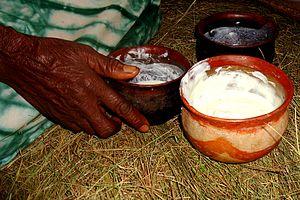
Les Hema sont un groupe ethnolinguistique comptant environ 160 000 membres vivant dans l'est de la République démocratique du Congo, en particulier en Ituri, région de l'ancienne province Orientale. Ils sont également présents et en Ouganda. Son lignage linguistique est le suivant : nigéro-congolais, atlantico-congolais, voltaïco-congolais, bénoué-congolais, bantou, bantou méridional, bas-Bantou, Central, J, et Nyoro-Ganda. Les Hima sont semi-nomades, éleveurs et agriculteurs.